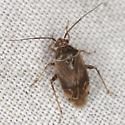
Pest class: lygus_bug